Stonewall riots

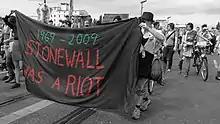
Banner reading "Stonewall was a riot" pictured during Berlin Pride, 2009

Activity in Greenwich Village was sporadic on Monday, June 30, and Tuesday, July 1, partly due to rain. Police and Village residents had a few altercations, as both groups antagonized each other. Craig Rodwell and his partner Fred Sargeant took the opportunity the morning after the first riot to print and distribute 5,000 leaflets, one of them reading: "Get the Mafia and the Cops out of Gay Bars." The leaflets called for gay people to own their own establishments, for a boycott of the Stonewall and other Mafia-owned bars, and for public pressure on the mayor's office to investigate the "intolerable situation".